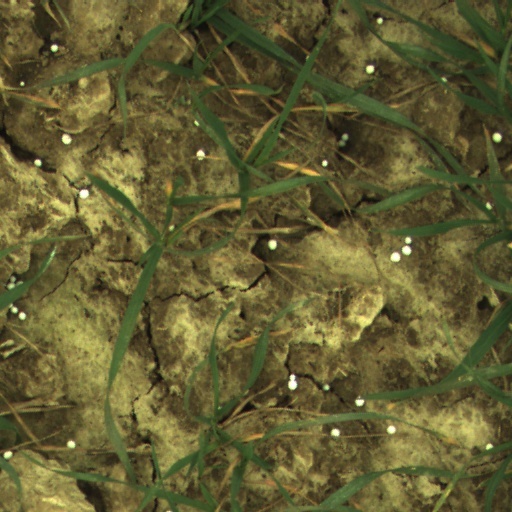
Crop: wheat